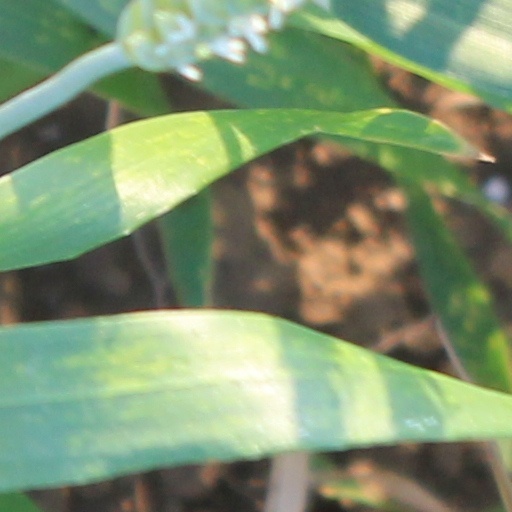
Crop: wheat